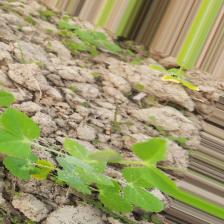
Label: Powdery Mildew